Witch trials in the Holy Roman Empire

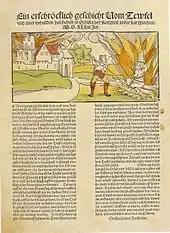
1533 account of the execution of a witch charged with burning the German town of Schiltach in 1531

Present-day Germany executed more people for witchcraft than any other area in Europe. There were however great contrasts within Germany, where certain parts hardly experienced witch trials at all, while the most severe witch trials in Europe took place in others.